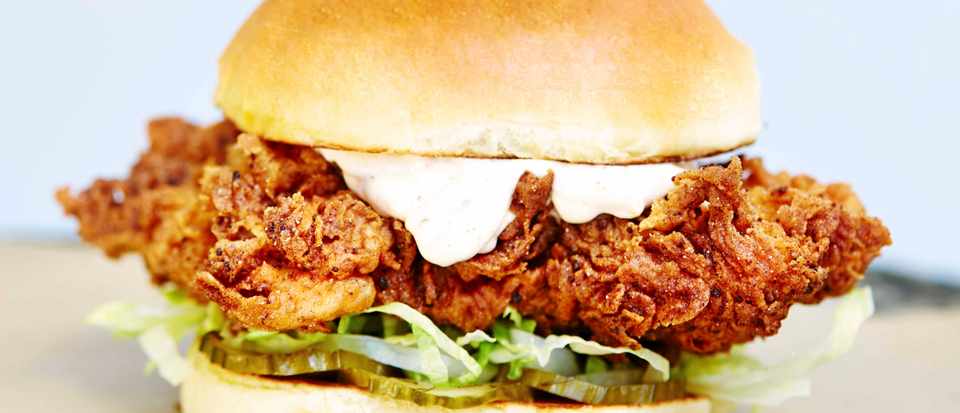
Dish: burger